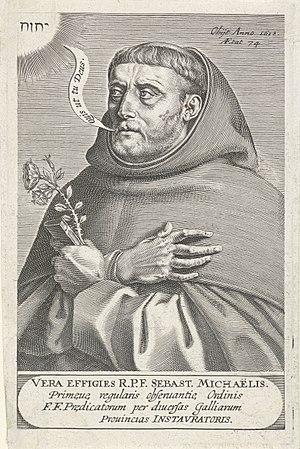
Portrait de Sébastien Michaelis
Sébastien Michaëlis est un dominicain français, né vers 1543 à Saint-Zacharie, village de Provence, aujourd’hui dans le Var, et mort le 5 mai 1618 à Paris.